Märta af Ekenstam

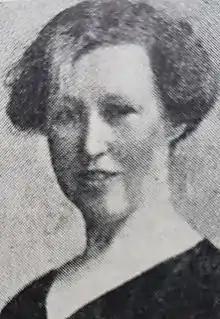
Märta af Ekenstam

Märta Gunilla Matilda af Ekenstam (1880–1939) was Sweden's first female silversmith and creative metal worker. In 1913, after studying in Munich, she established her own studio in Malmö where she worked in the Jugendstil with materials including gold, silver, ivory and copper. In 1928, she married Carl Jarming who ran an art firm in Malmö. The two emigrated to the United States, settling in Pasadena. She exhibited at the 1937 World Fair in Paris and the 1939 World Fair in New York. Works by Ekenstam are in the permanent collection of Sweden's National Museum.